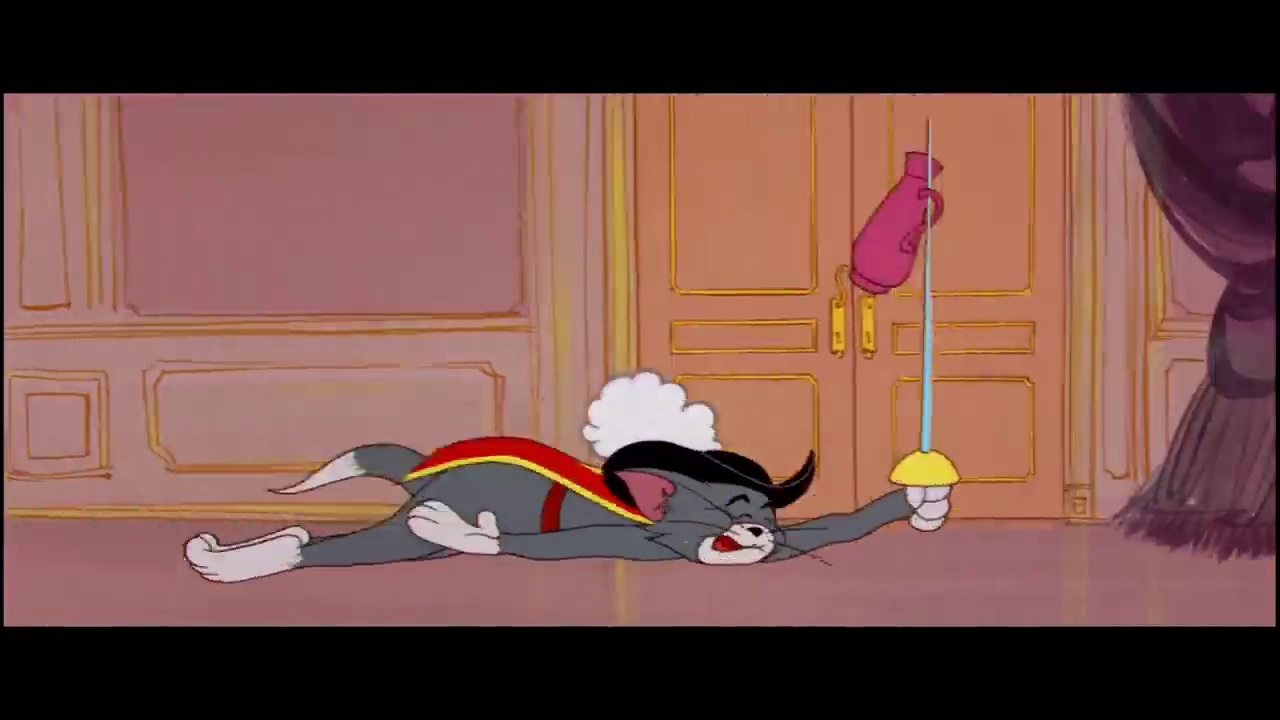
Portrait style: Cartoon Portrait